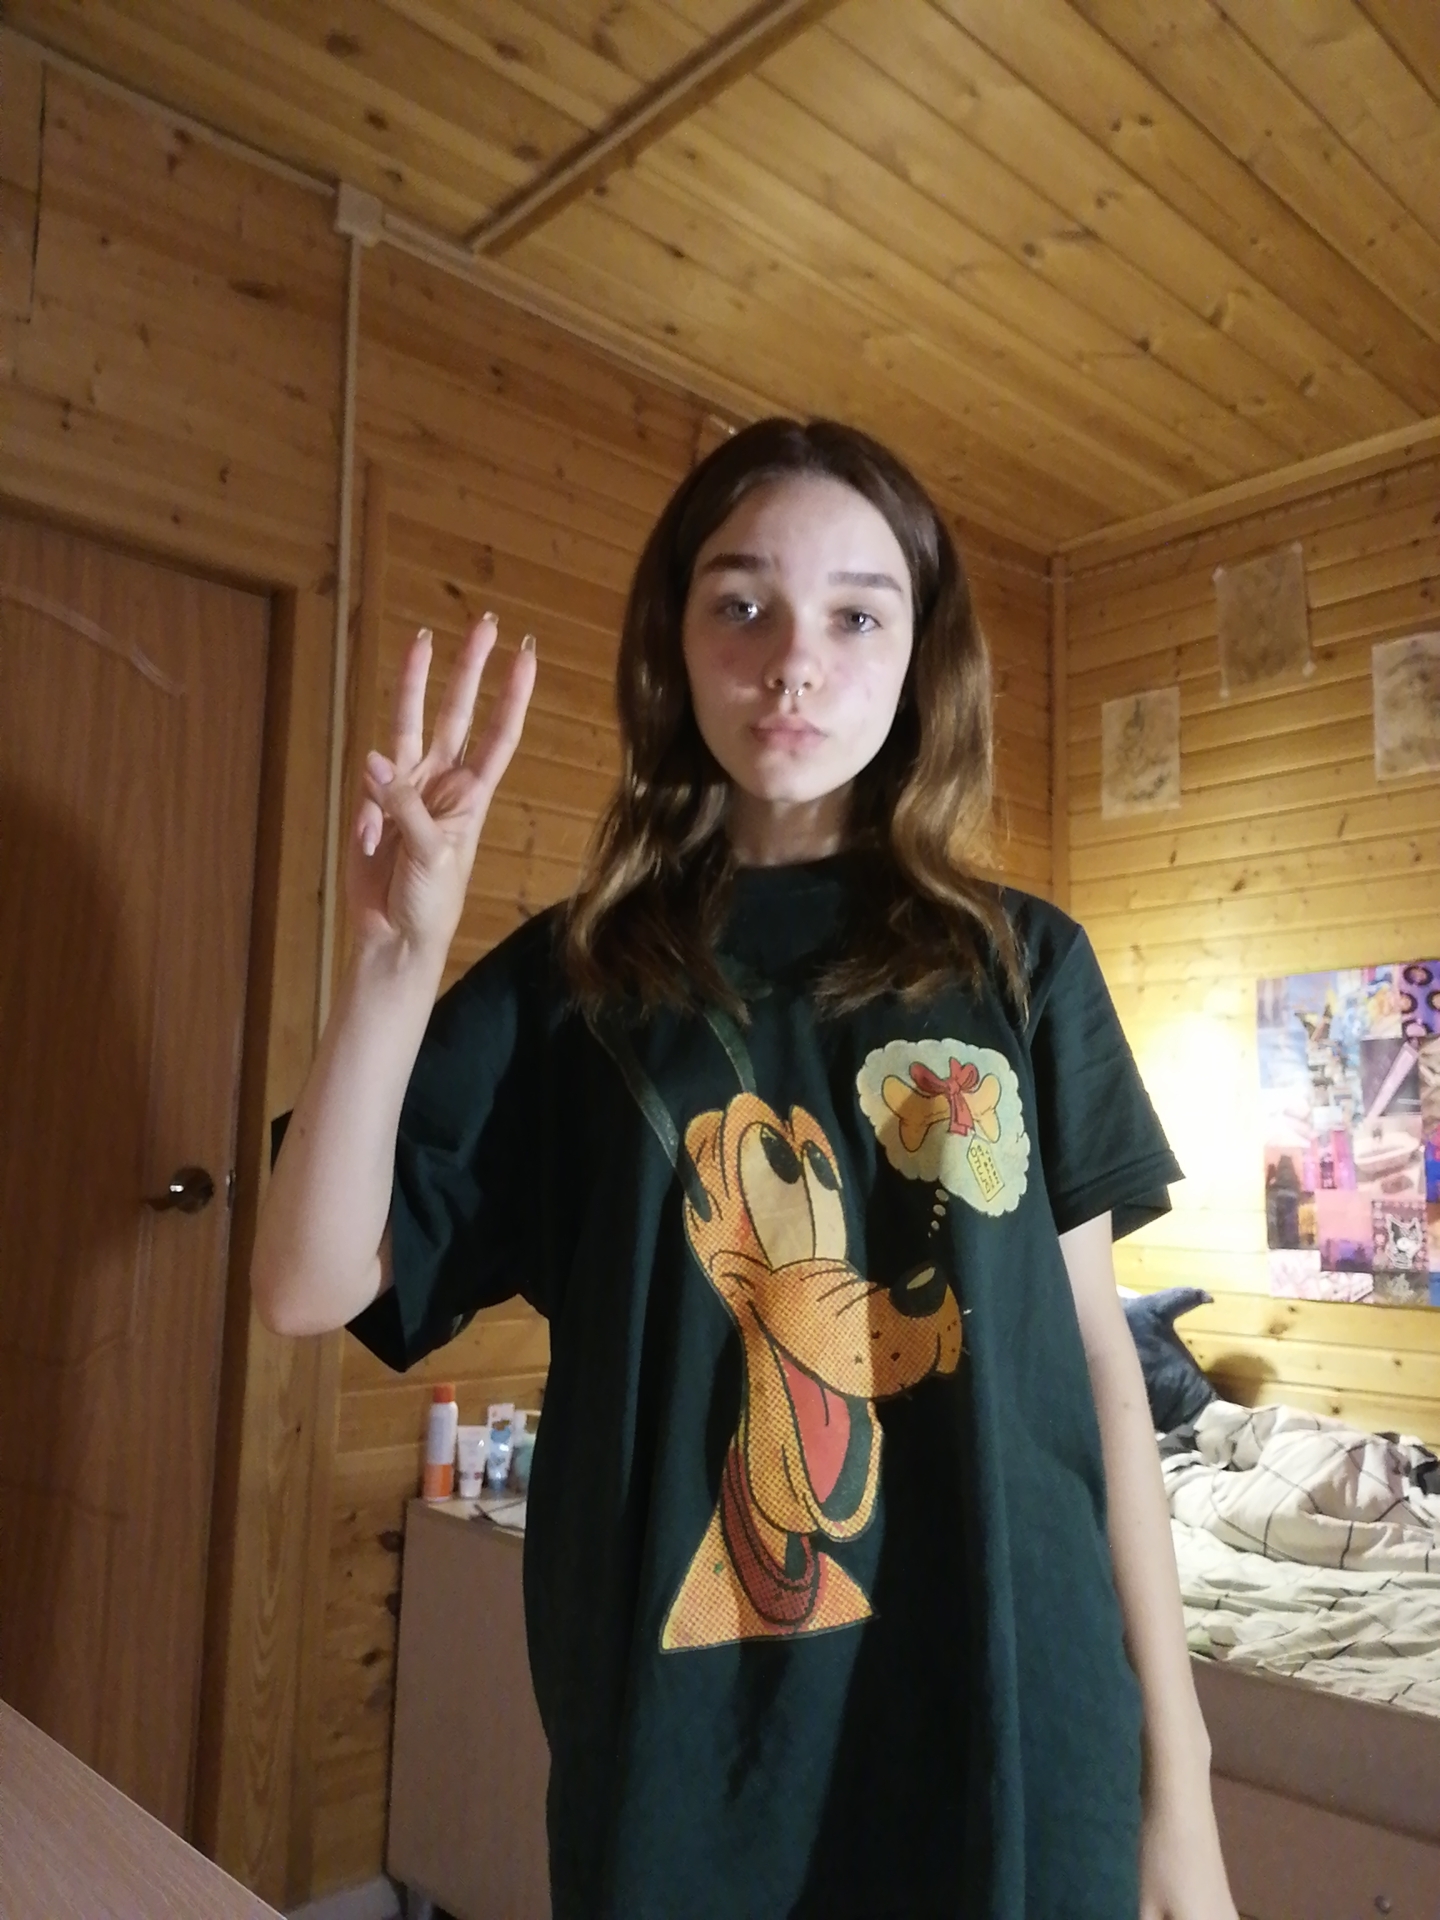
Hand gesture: three